Ann Blyth

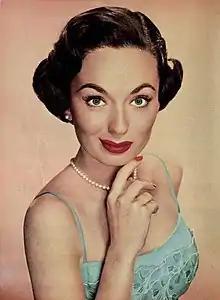
Blyth in August 1954 for "Modern Screen Magazine"

From the late 1950s into the 1970s, Blyth worked in musical theater and summer stock, starring in the shows "The King and I", "The Sound of Music", and "Show Boat". She also appeared sporadically on television, including co-starring opposite James Donald in the 1960 adaptation of A.J. Cronin's novel, "The Citadel".